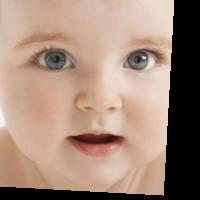
Age group: age 01-10